Porsche 911 GT1

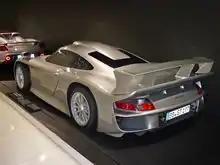
1997 911 GT1 (rear view)

Regulations for the GT1 category stipulated that to be eligible, a total of 25 cars must be built for road use.